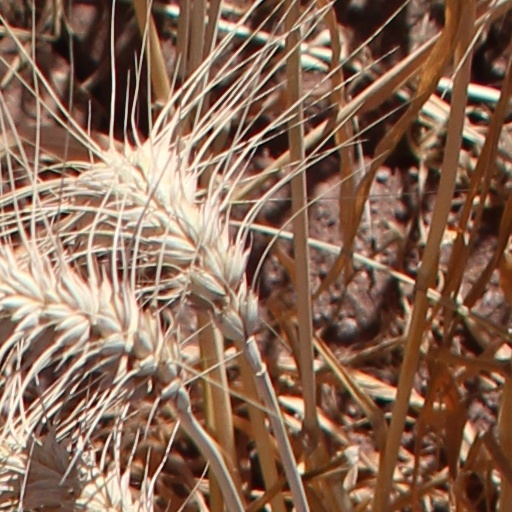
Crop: wheat